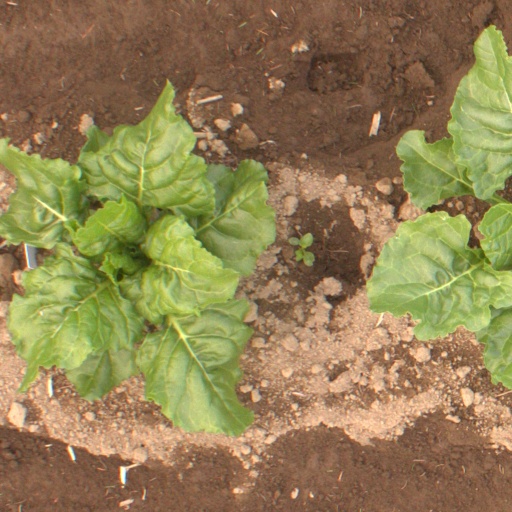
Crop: sugar beet